Enteng ng Ina Mo

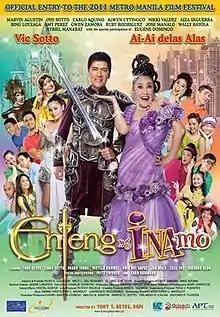
Theatrical movie poster

Enteng ng Ina Mo is a 2011 Filipino fantasy comedy and action film starring Vic Sotto and Ai-Ai delas Alas. It is a joint production by Star Cinema, M-Zet Productions, APT Entertainment and OctoArts Films and is a cross-over to the "Enteng Kabisote" and "Tanging Ina" series. It is an official entry to the 2011 Metro Manila Film Festival and was released on December 25, 2011.